Nine-volt battery

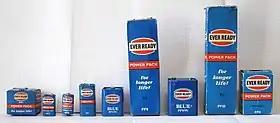
PP (power pack) battery family from left to right: PP1, PP3, PP4, PP6, PP7, PP8, PP9, PP10, PP11

Historically, the now-popular PP3 battery size was a member of the power pack (PP) battery family that was originally manufactured by Ever Ready in the United Kingdom and Eveready in the United States. The company says that it introduced the PP3 battery in 1956. In the 1940s, 1950s, and 1960s, they were commonly marketed as transistor radio batteries, or TR for short (meant to emulate the function of the old B battery). The PP3 battery was added as an ANSI standard in 1959, currently known as ANSI-1604A.